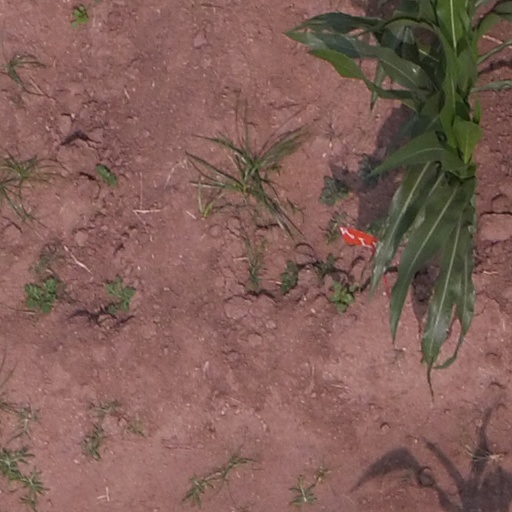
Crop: maize; corn